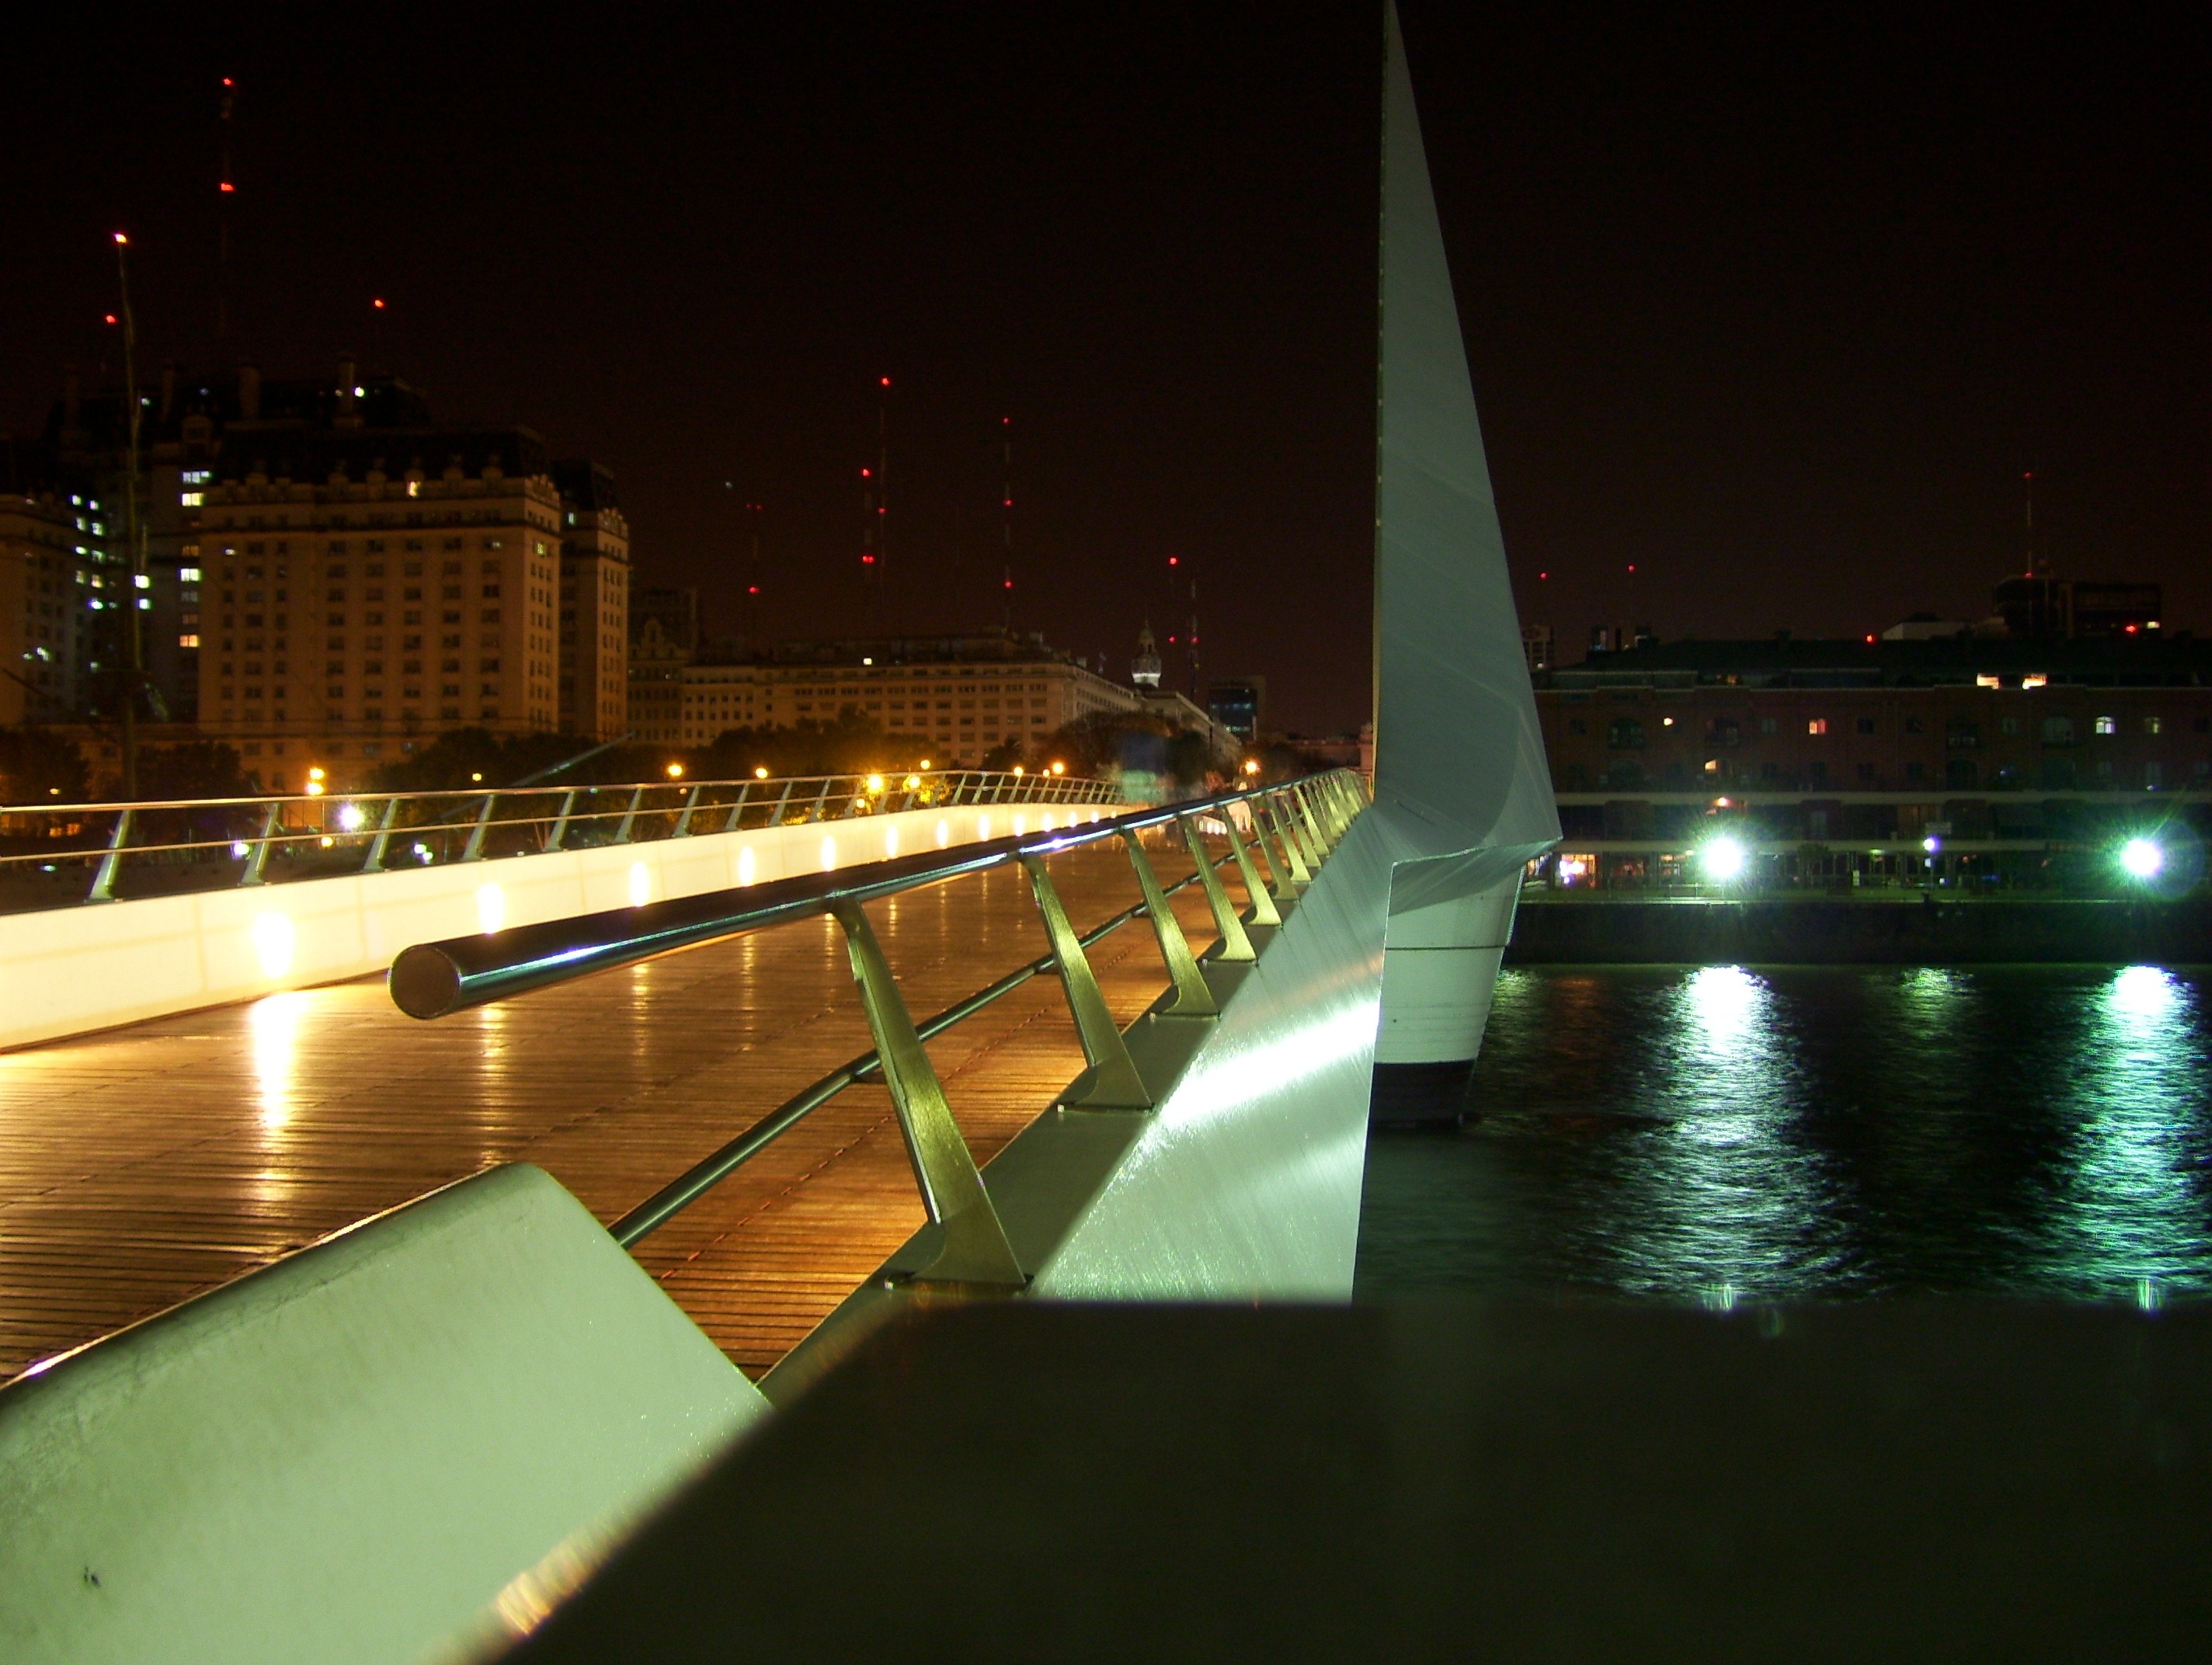
water, light, bridge, skyline, night, city, skyscraper, river, cityscape, dusk, evening, reflection, landmark, darkness, lighting, argentina, shape, buenos aires